Noël Deschamps

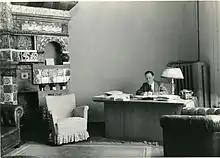
Deschamps in his office as Chargé d'Affaires in Moscow.

Deschamps joined the Department of External Affairs in 1937. January 1940 saw Deschamps appointed official secretary to the Australian High Commissioner in Canada.